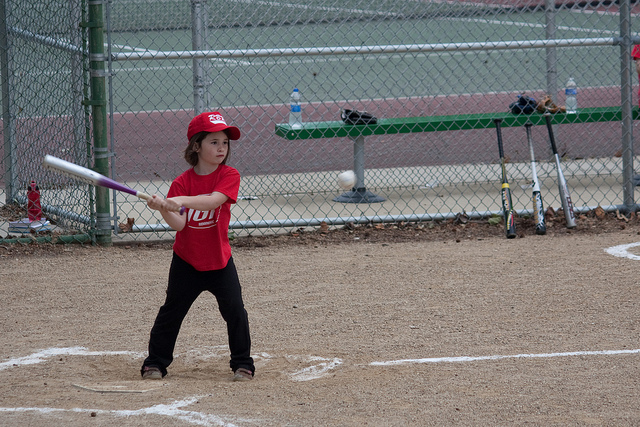
cô bé đội nón đỏ đang chuẩn bị đón bóng